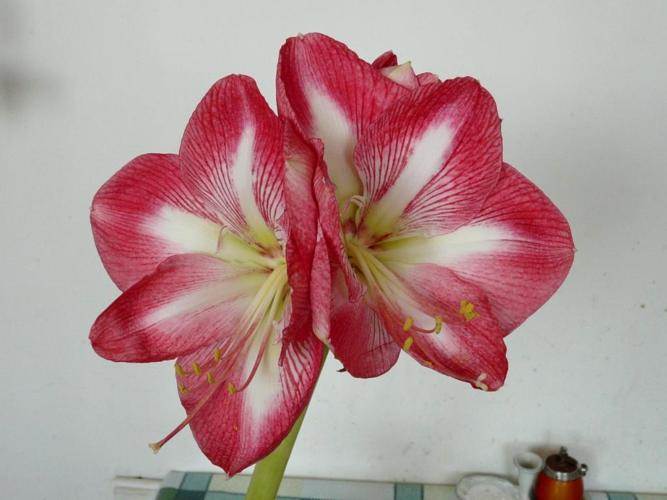
Label: hippeastrum